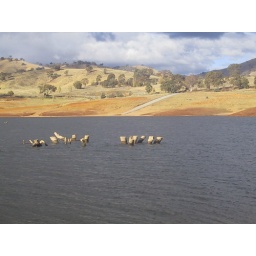
Tree stumps Lake Hume with boat ramp in back ground